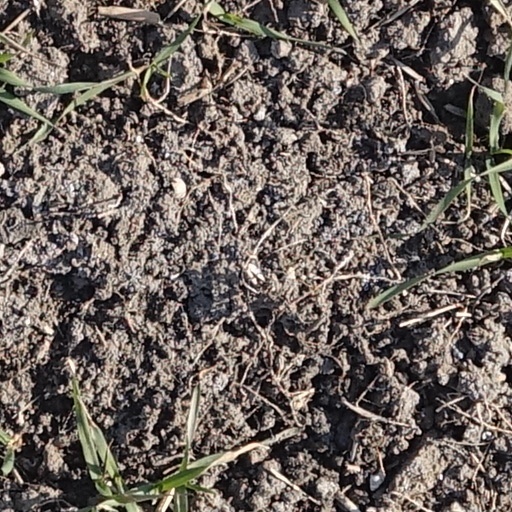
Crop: wheat